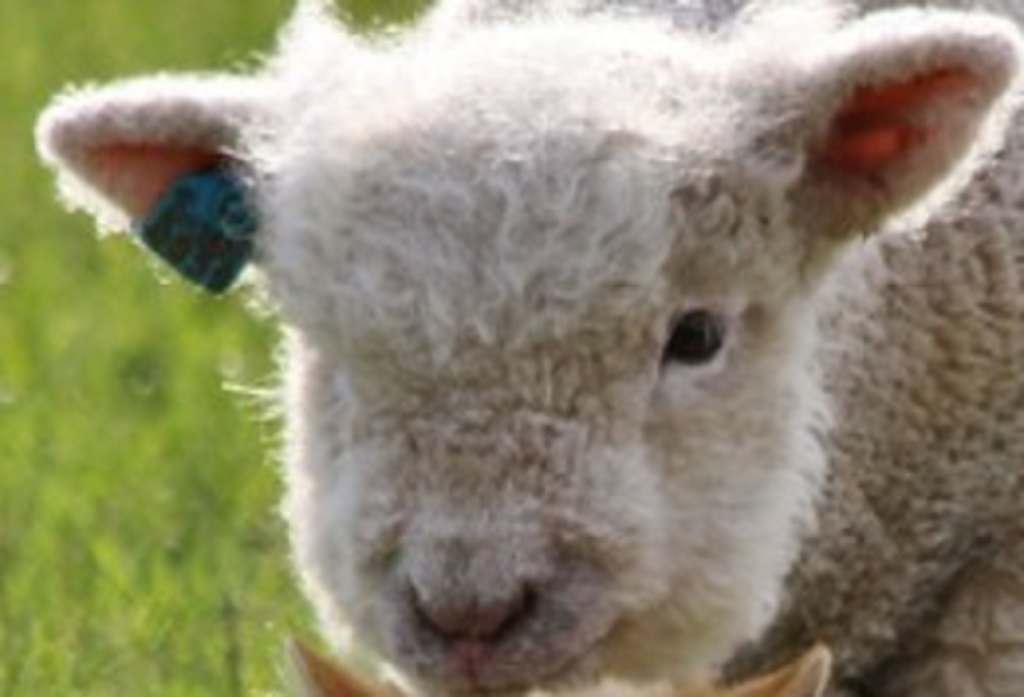
Label: no pain